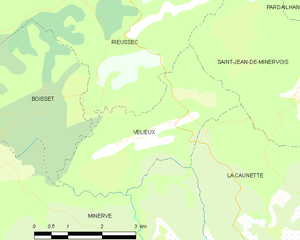
Carte de la commune française de code INSEE 34326 - Vélieux
Vélieux est une commune française, située dans le département de l'Hérault en région Occitanie.